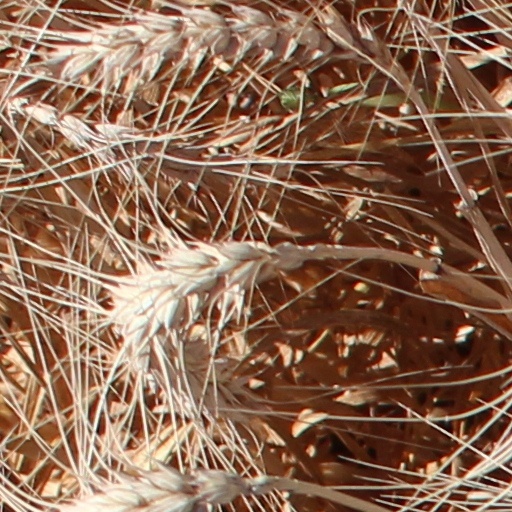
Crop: wheat